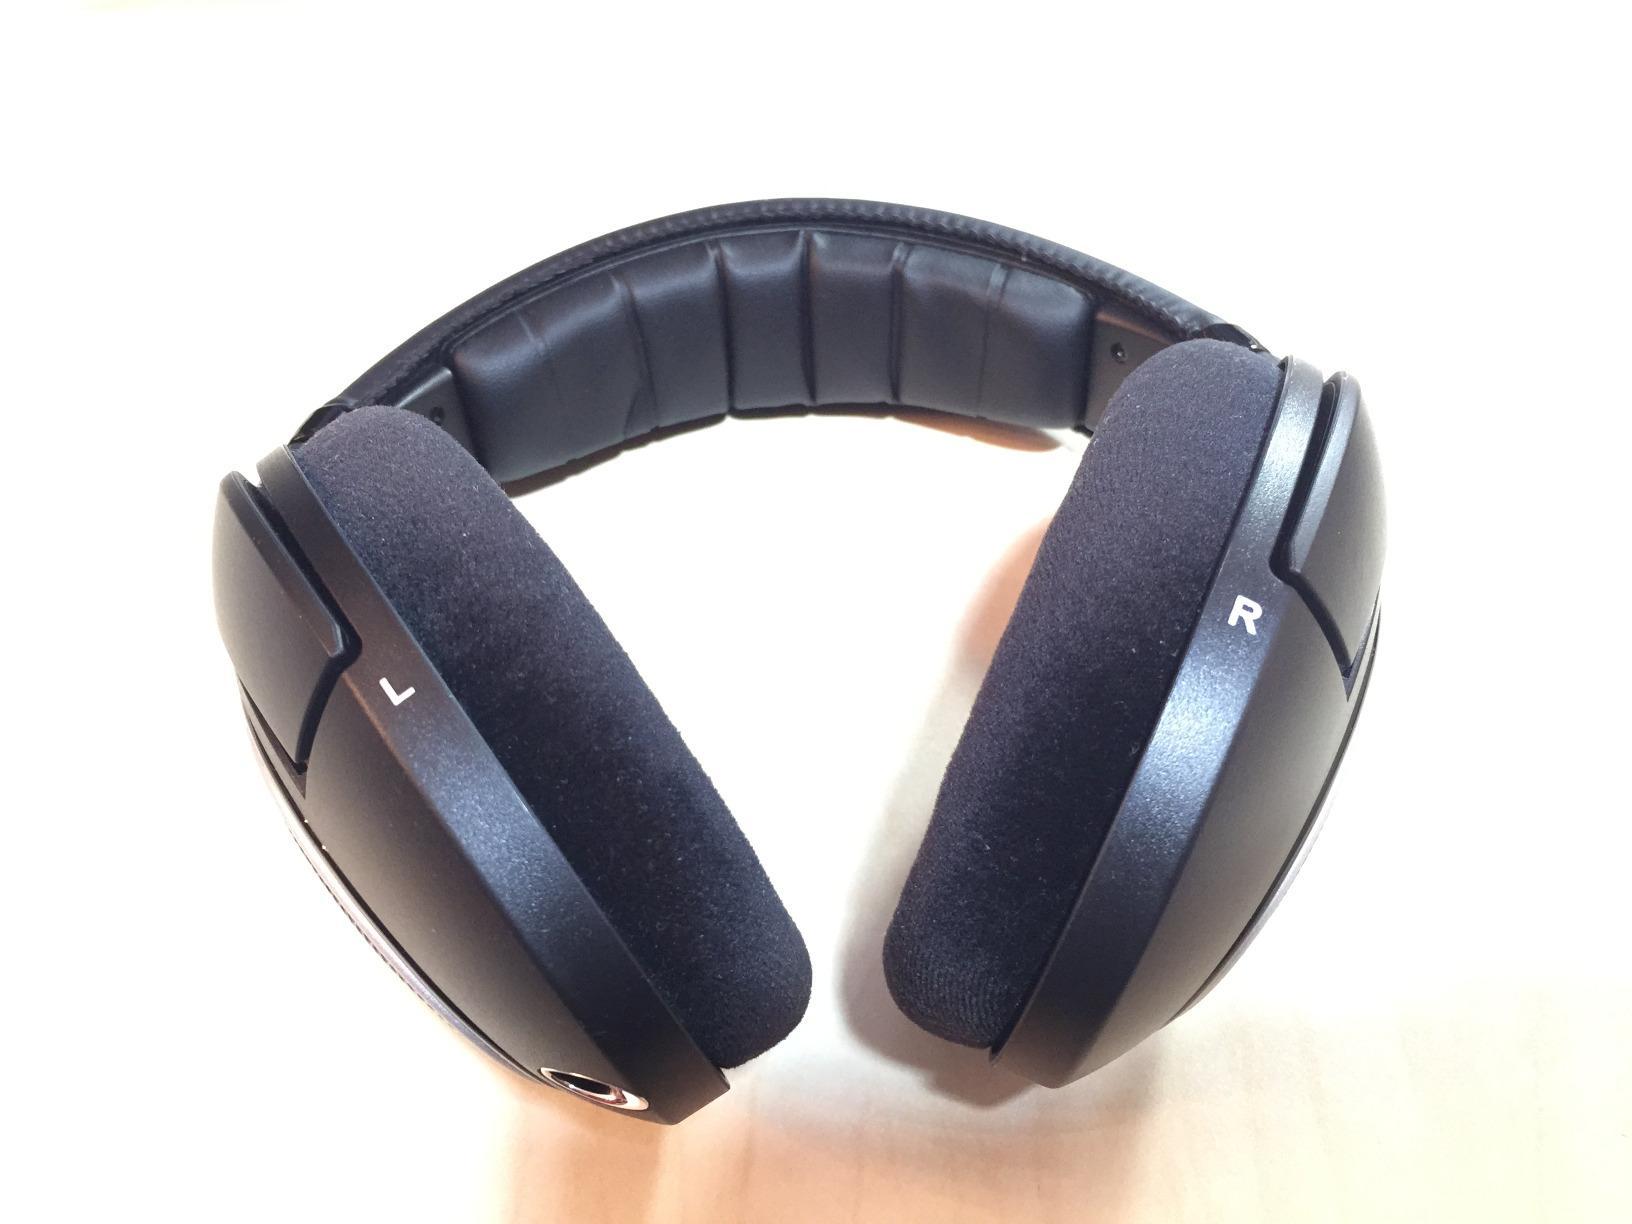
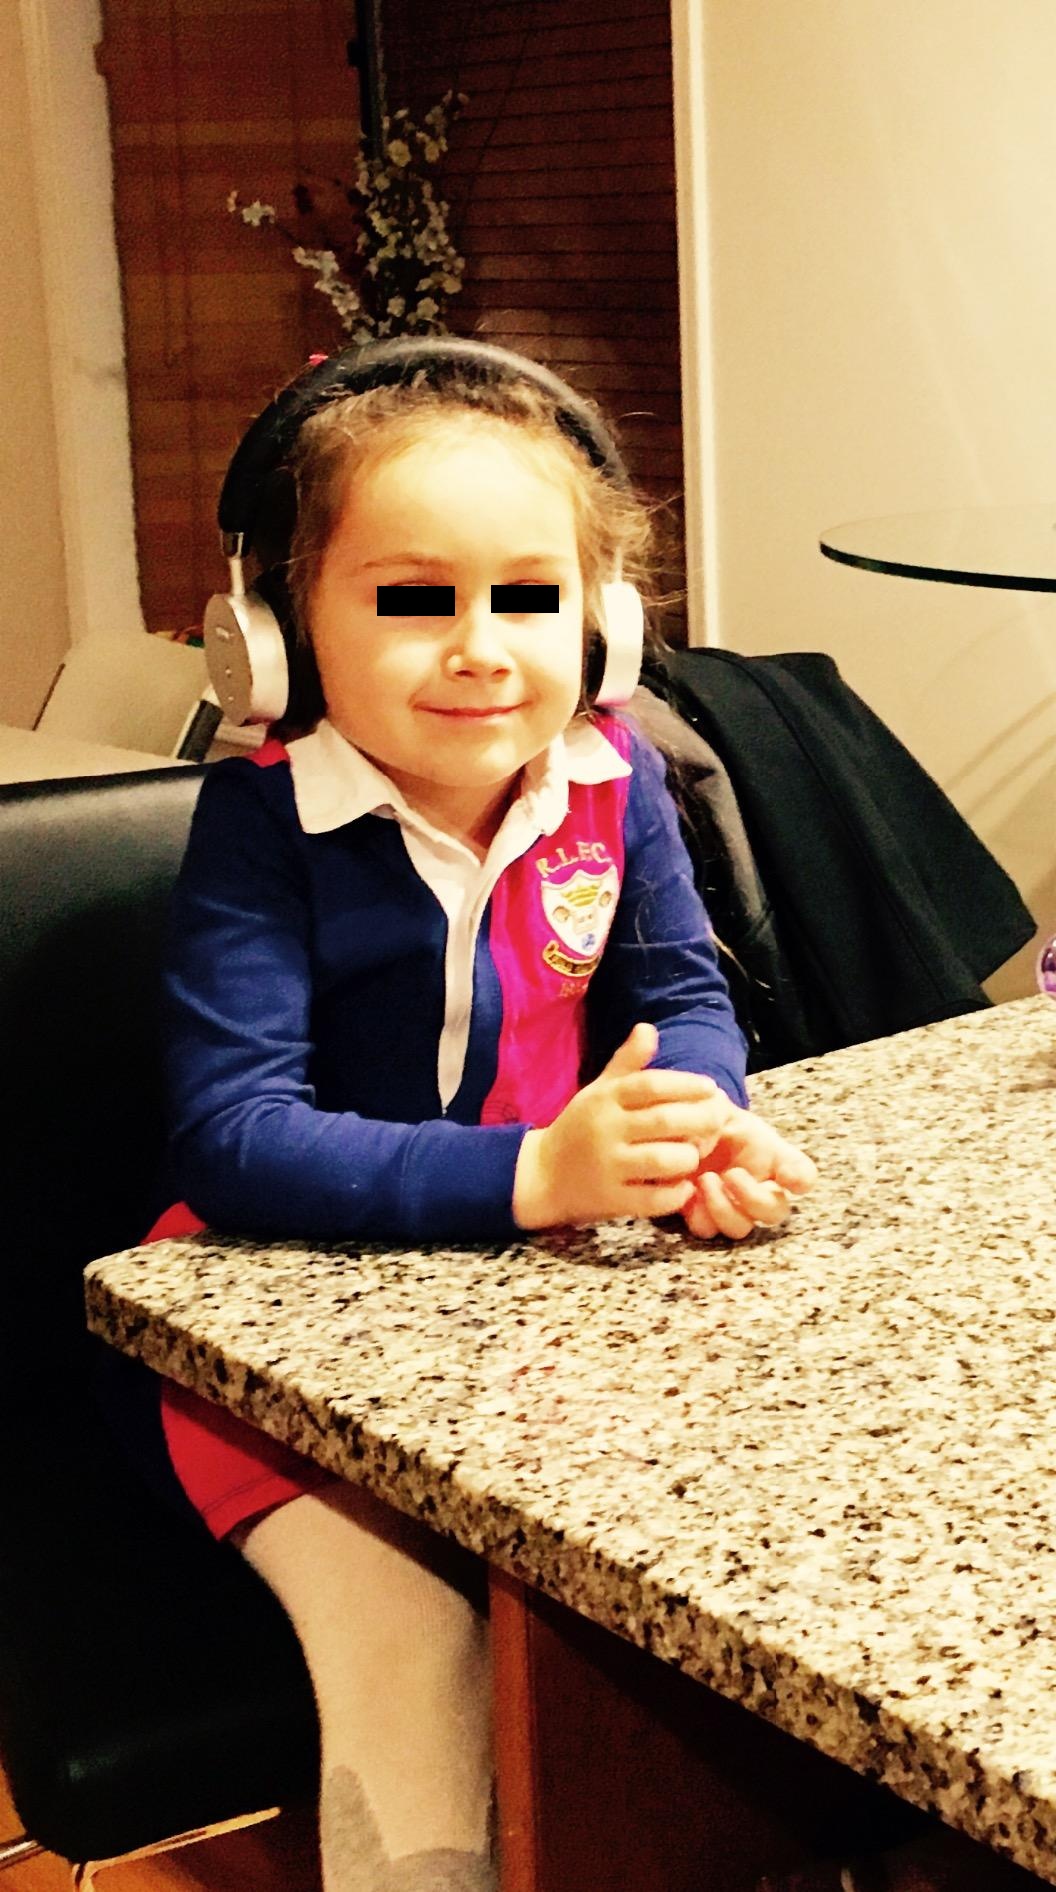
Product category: headphones
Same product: no